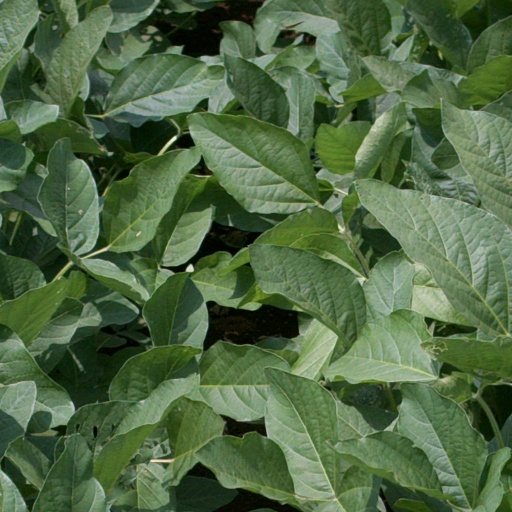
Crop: soybean